San Pietro ad Oratorium Abbey

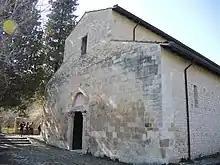
The façade of the church

San Pietro ad Oratorium is the name of a Romanesque-style Roman Catholic church, and formerly of an adjacent Benedictine monastery, now in ruins, located on a rural mountainside near the banks of the Tirino river, about 6 km from the town of Capestrano, in the region of Abruzzo, central Italy.